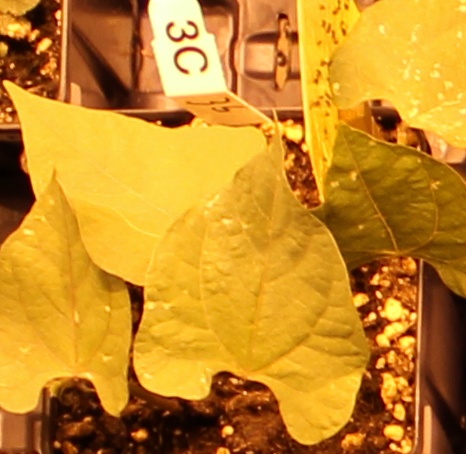
Label: Blackbean